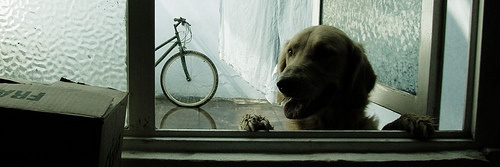
A brown dog in a room with a bicycle and glass doors.
A dog looks in from an open window with his paws on the windowsill.
there is a dog looking out of a window
A dog has its paws up on a windowsill looking in from another room.
A dog that is standing against a door.